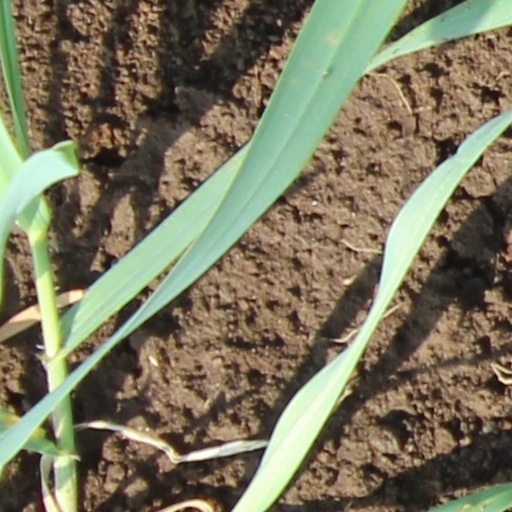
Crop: wheat